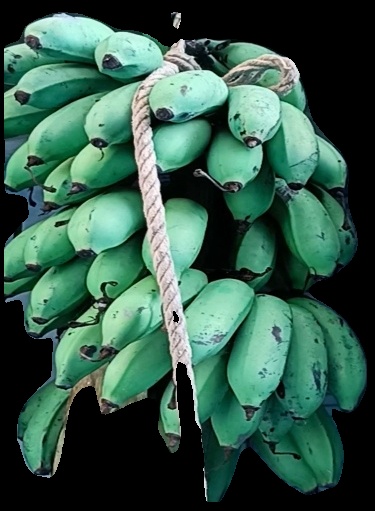
Variety: rasbale
Grade: grade2